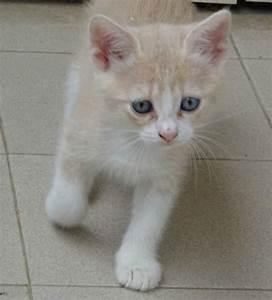
cat